Lesley Morrell Line Cabin and Corral

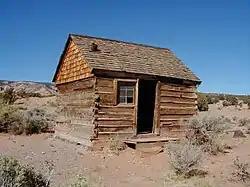

The Leslie Morrell Line Cabin and Corral are located in the Cathedral Valley section of northern Capitol Reef National Park in Utah. The cabin was built in the 1920s on Lake Creek by Paul Christensen at his sawmill as a summer residence for Christensen and his family. Christensen sold the cabin to Leslie H. Morrell around 1935, who took the cabin apart and rebuilt it at its present site for use as a winter camp for cowboys on the Morrell ranch. The use continued until 1970 when the area was sold to the National Park Service. It is one of the best-preserved relics of ranching activities in the park.